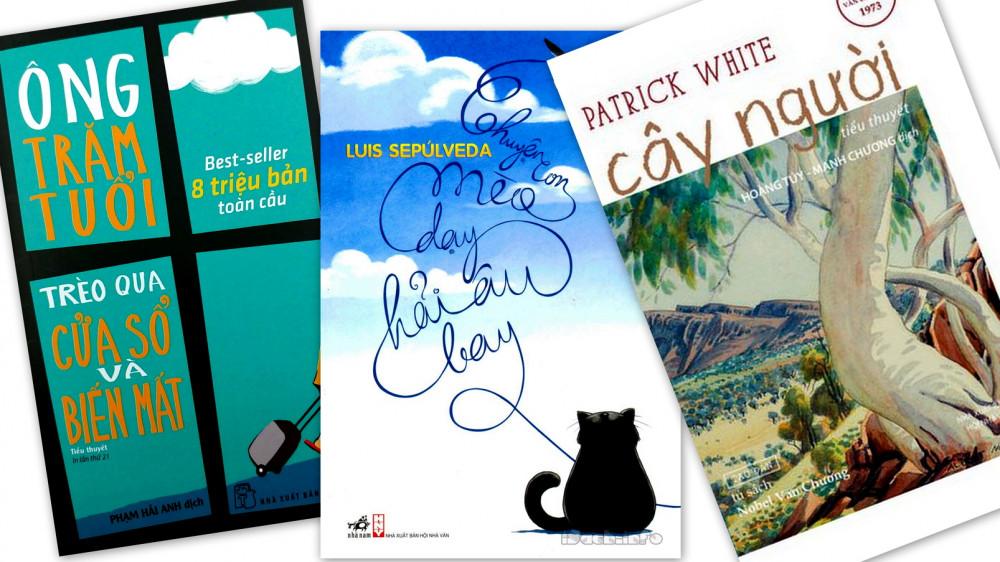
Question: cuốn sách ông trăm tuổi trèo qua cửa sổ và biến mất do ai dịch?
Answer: cuốn sách do phạm hải anh dịch